History of Azerbaijan

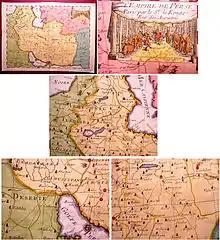
1748 maps of Shirvan, the Caucasus and Persia

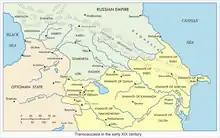
Transcaucasia in the early 19th century

As civil conflicts took hold in Iran, most of Azerbaijan was occupied by the Ottomans from 1722 to 1736. Between 1722 and 1735, during the reign of Peter the Great, the Caspian coast (including Derbent, Baku and Salyan) came under Imperial Russian rule as a result of the Russo-Persian War.